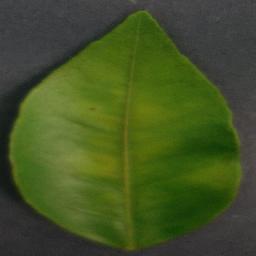
Label: Orange___Haunglongbing_(Citrus_greening)